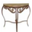
Label: table